Ramones

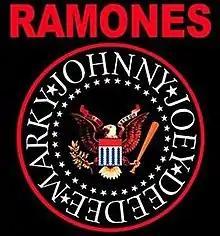
The band's logo, based on the seal of the president of the United States

The band's logo was created by New York City artist Arturo Vega, with guidance from the Ramones. Vega, a longtime friend, had allowed Joey and Dee Dee to move into his loft. He produced the band's T-shirts—their main source of income—basing most of the images on a black-and-white self-portrait photograph he had taken of his American bald eagle belt buckle, which appeared on the back sleeve of the Ramones' first album. He was inspired to create the band's logo after a trip to Washington, D.C.: